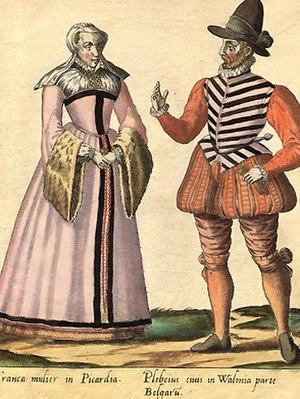
L'histoire du terme Wallon et de ses dérivés commence avec l'ancien mot germanique walh, qui désigne en général les populations de langues celtiques ou romanes avec lesquelles les Germains avaient des contacts, mais la forme primitive de son étymon initial, ainsi que son origine exacte dans la langue française n'ont pas été clairement établies. Il pourrait trouver sa source dans le latin médiéval après l'emprunt lexical au vieux-francique. Il est également possible qu'il soit issu, par changement de suffixe, de wallec, « langue d'oïl parlée dans les Pays-Bas ». Il faut attendre le XVᵉ siècle pour voir apparaître le mot wallon, tel quel, dans les Mémoires du chroniqueur médiéval Jean de Haynin. La portée sémantique de Wallon et de ses dérivés, tel que le toponyme Wallonie, s'est réduite avec le temps pour devenir un endonyme et se réduit encore de nos jours.
L'histoire de la Wallonie peut être divisée en trois chapitres :
Abraham de Bruyn est un graveur et un éditeur brabançon.